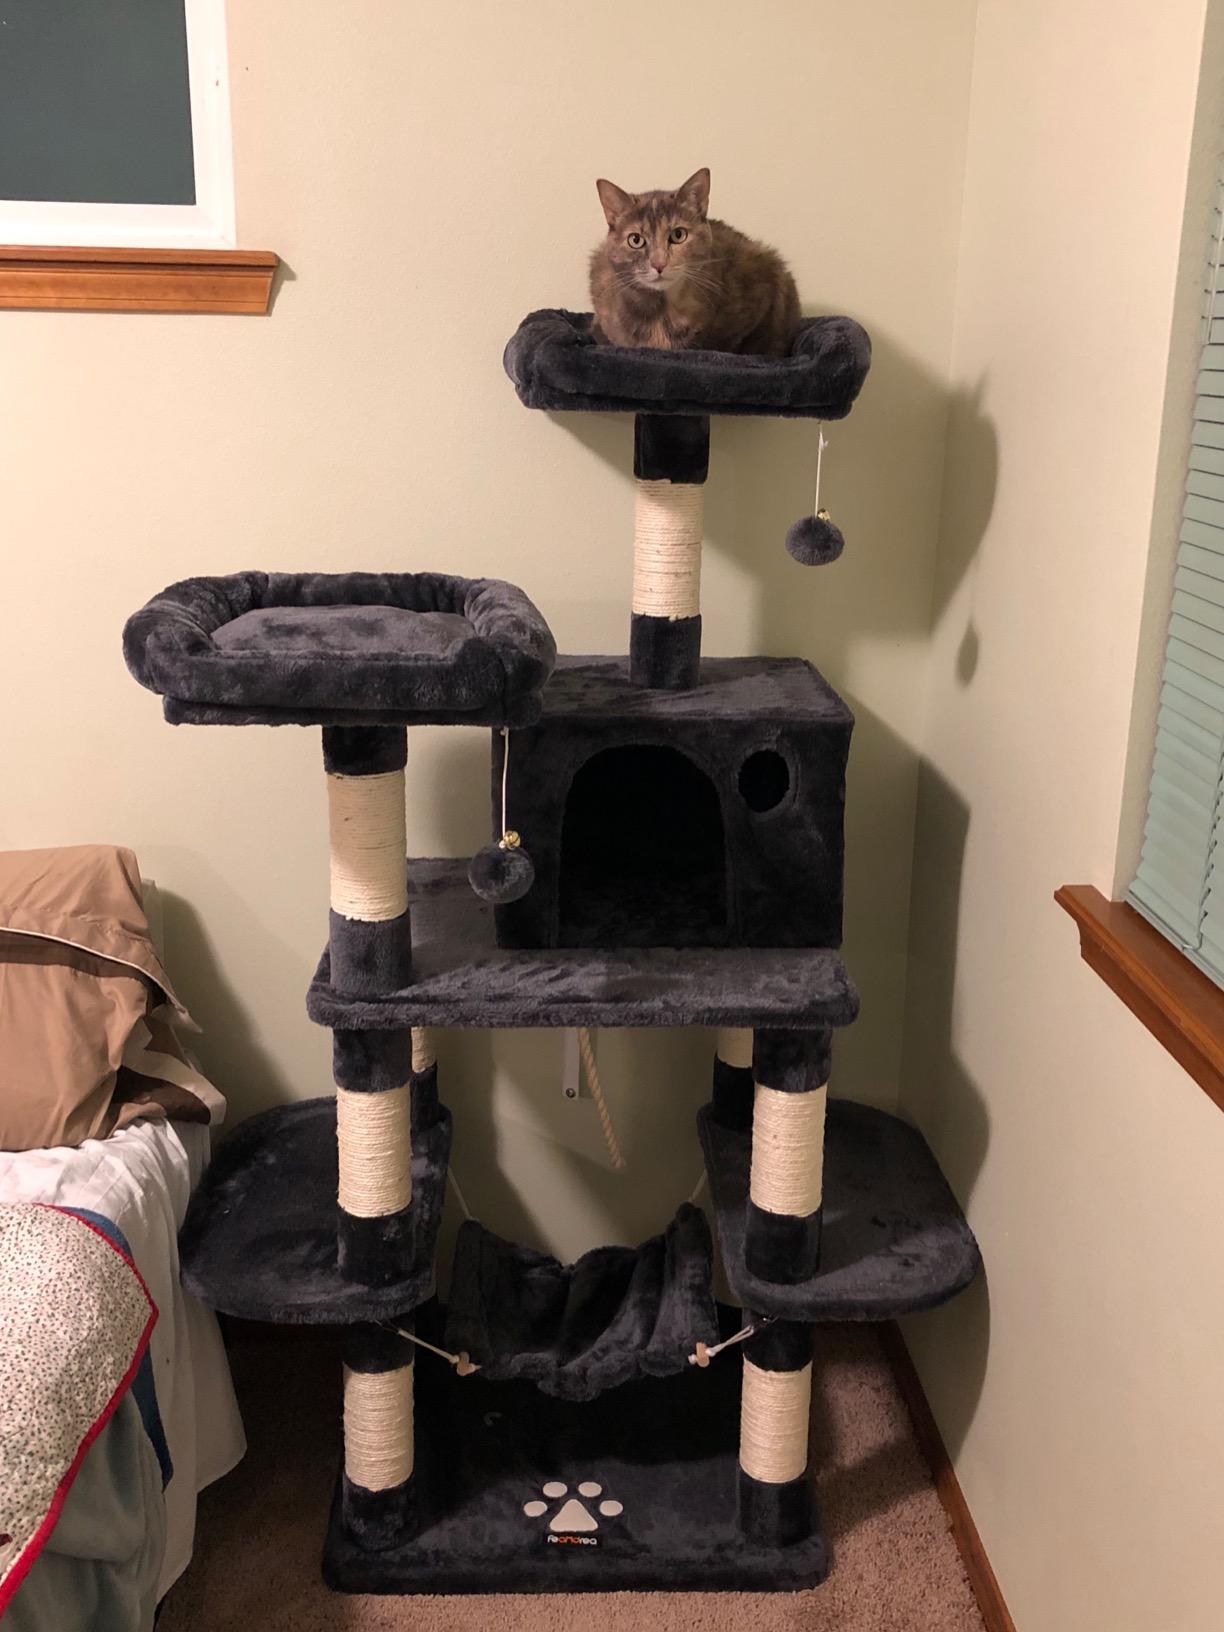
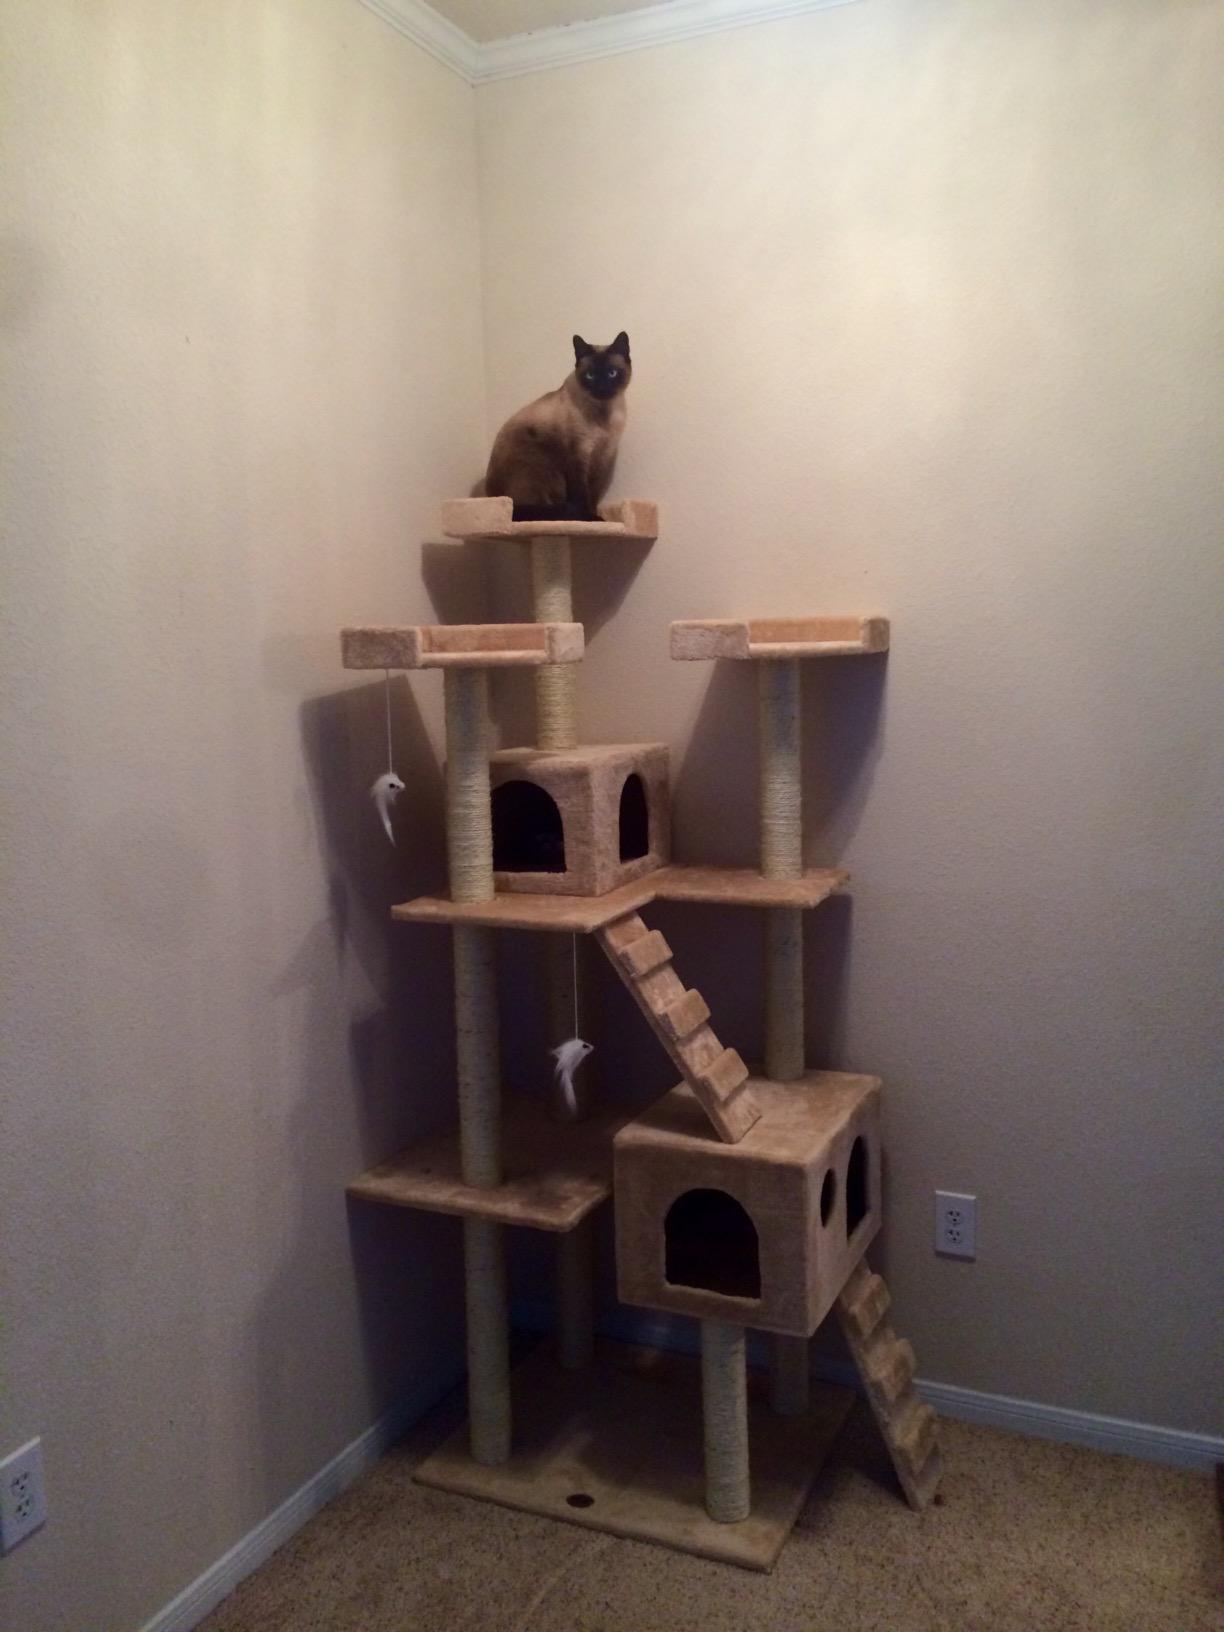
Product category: items_cat tree
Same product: no